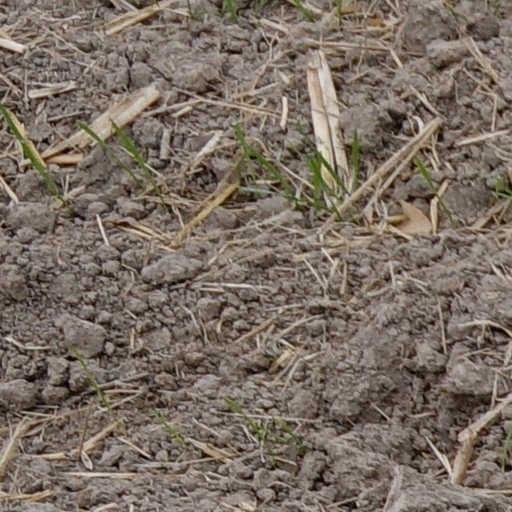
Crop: wheat